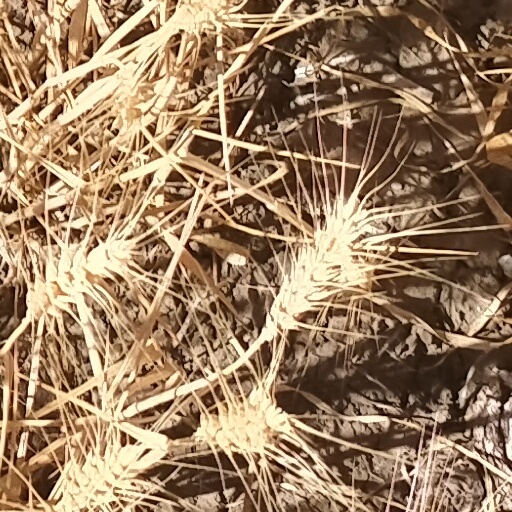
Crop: wheat